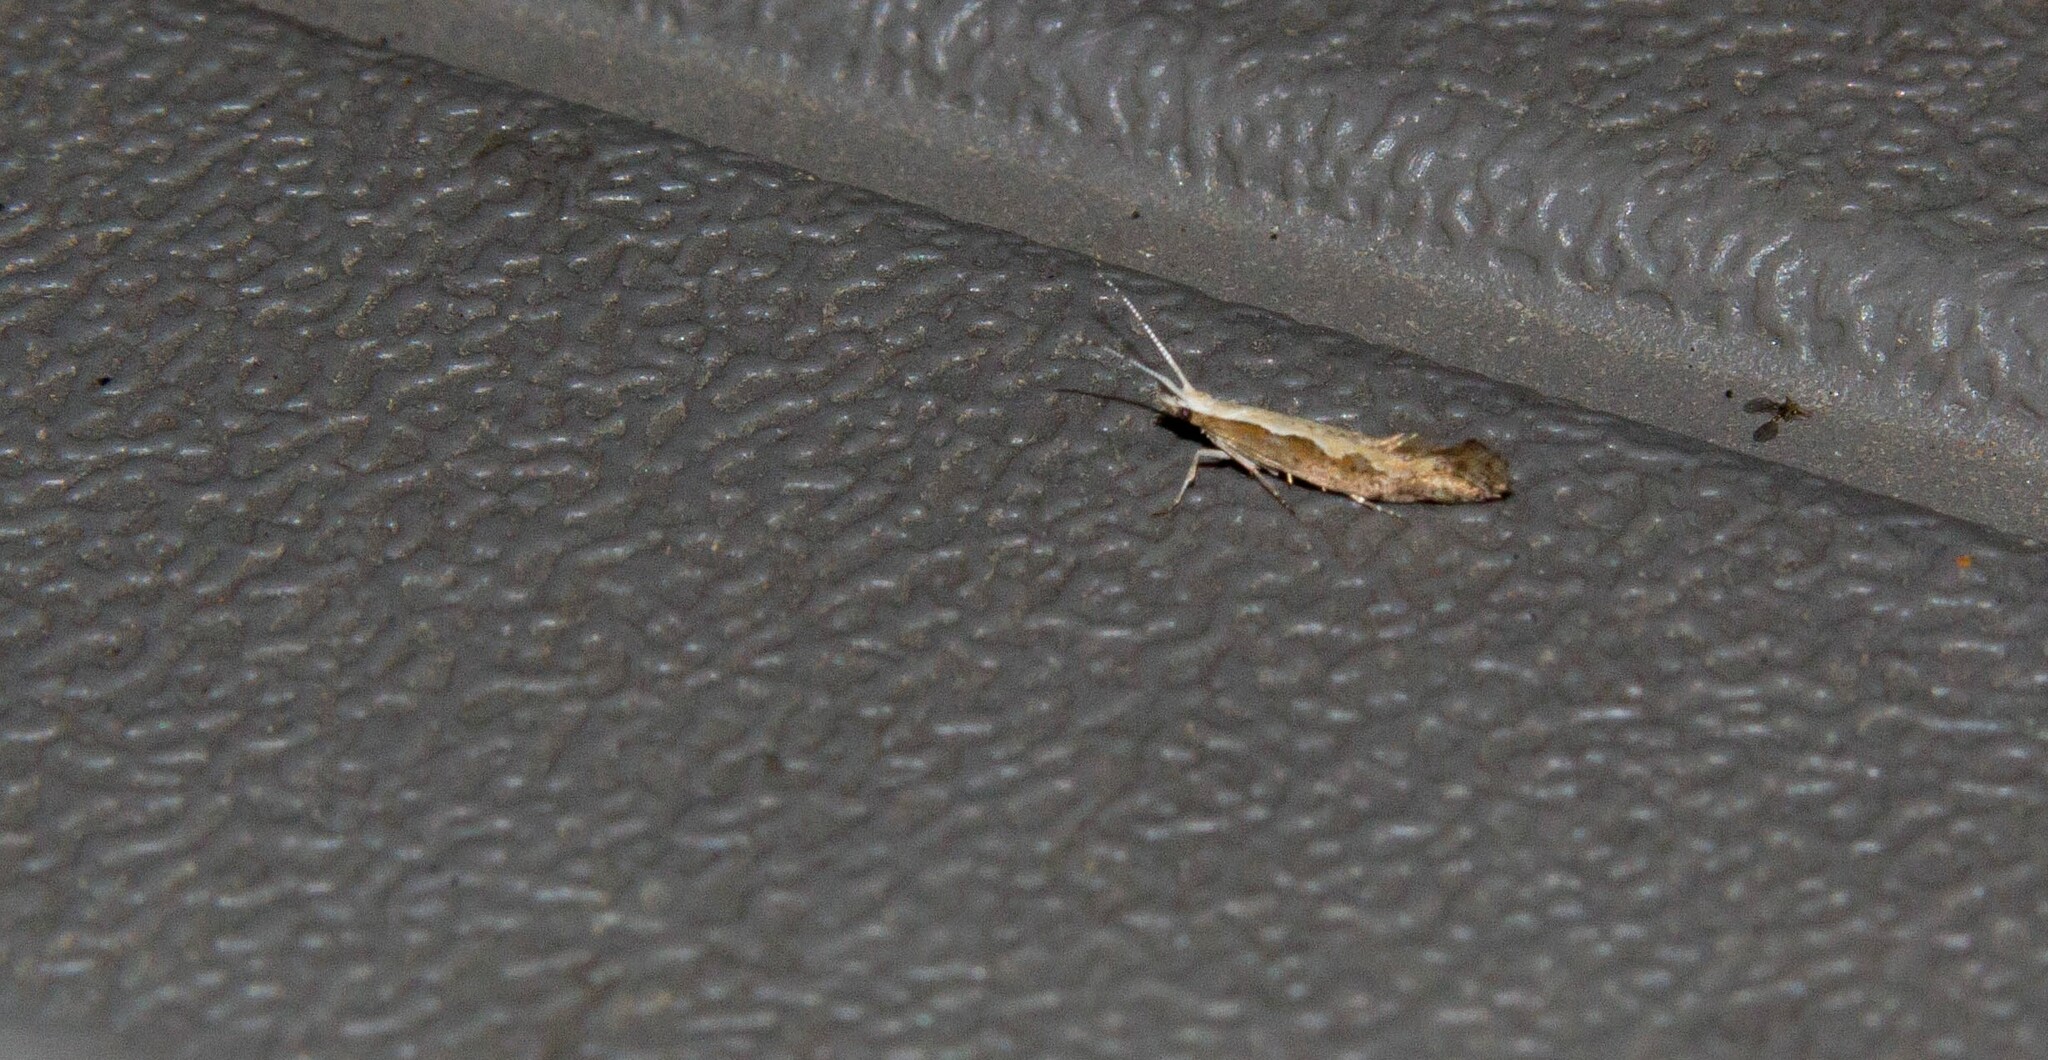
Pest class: diamondback_moth